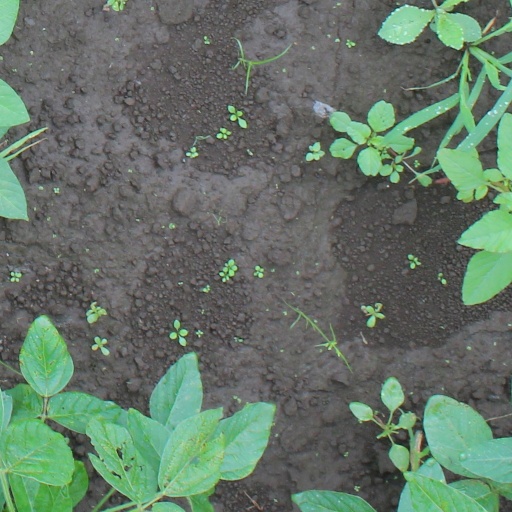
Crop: soybean